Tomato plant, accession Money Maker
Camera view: tilt-top (135 deg); turntable rotation: 210 degrees
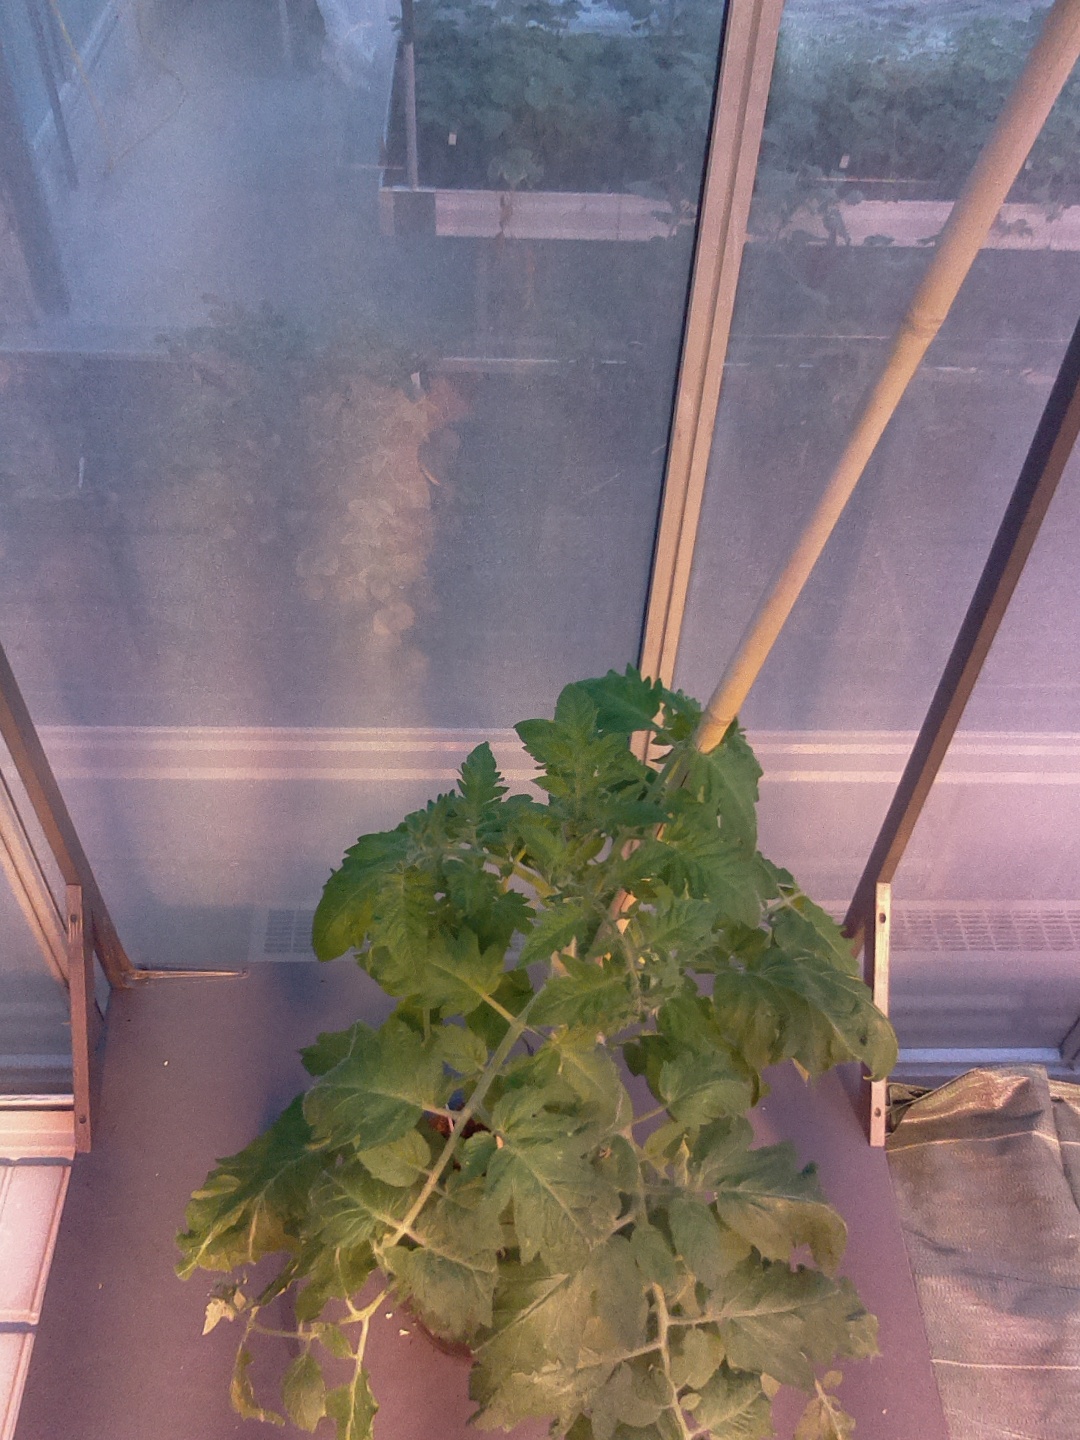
BBCH growth stage 61: 10%-20% of flowers open